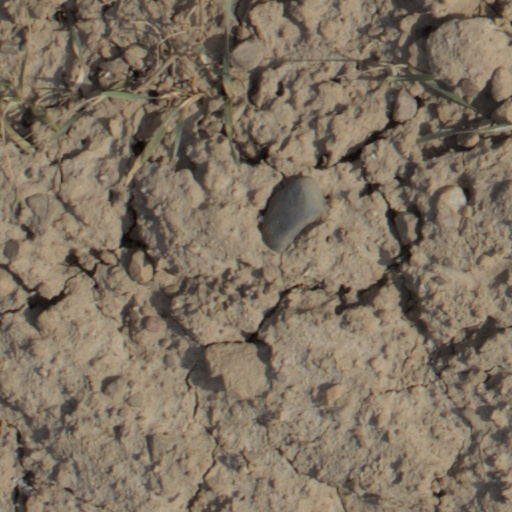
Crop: wheat